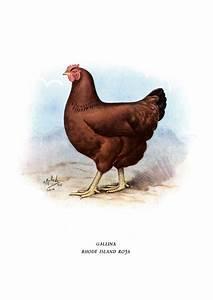
chicken